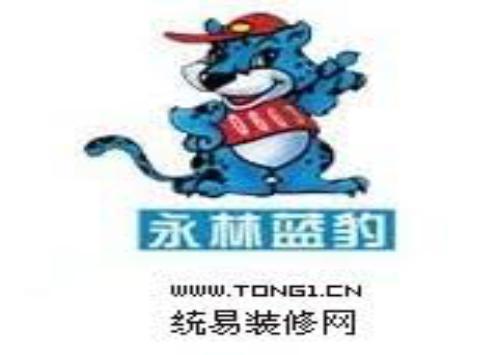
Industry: Necessities